Liberty Hills (Antarctica)

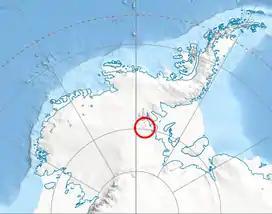
Location of Heritage Range in West Antarctica.

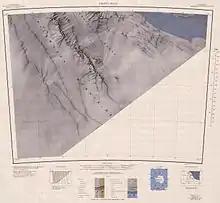
Map of southern Heritage Range featuring Liberty Hills

The Liberty Hills are a line of rugged hills and peaks with bare rock eastern slopes, about long, standing northwest of the Marble Hills and forming part of the west wall of Horseshoe Valley, in the Heritage Range, Ellsworth Mountains, Antarctica. The Liberty Hills were mapped by the United States Geological Survey from ground surveys and U.S. Navy air photos, 1961–66. The name was applied by the Advisory Committee on Antarctic Names in association with the name Heritage Range. The remarkable High Nunatak towers east of the Hills.